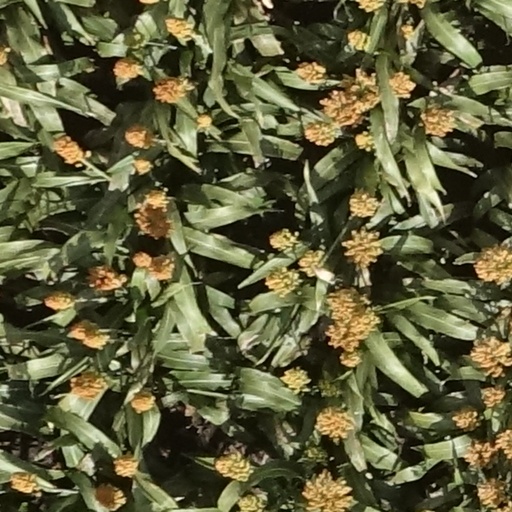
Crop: sorghum